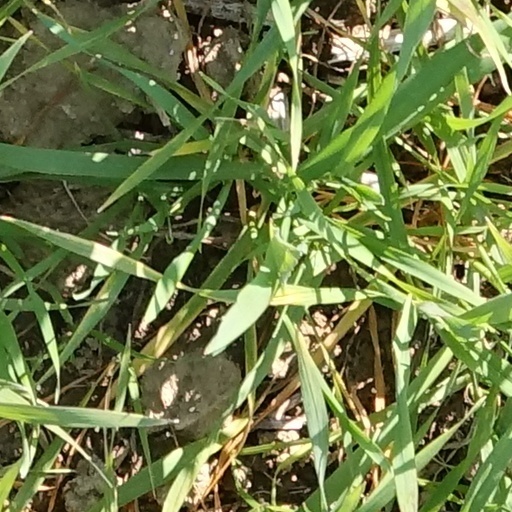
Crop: wheat